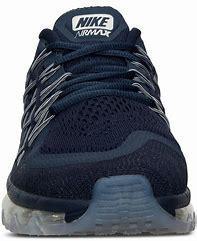
Brand: Nike
Model: Air Max Solo